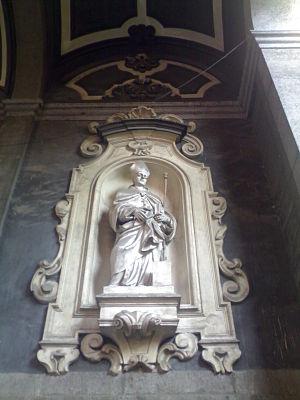
L'église San Giuseppe dei Ruffi ou San Giuseppe dei Ruffo est une église du centre historique de Naples qui donne sur la piazzetta San Giuseppe dei Ruffi. Elle est consacrée à saint Joseph et dépend de l'archidiocèse de Naples.